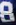
Number: 8